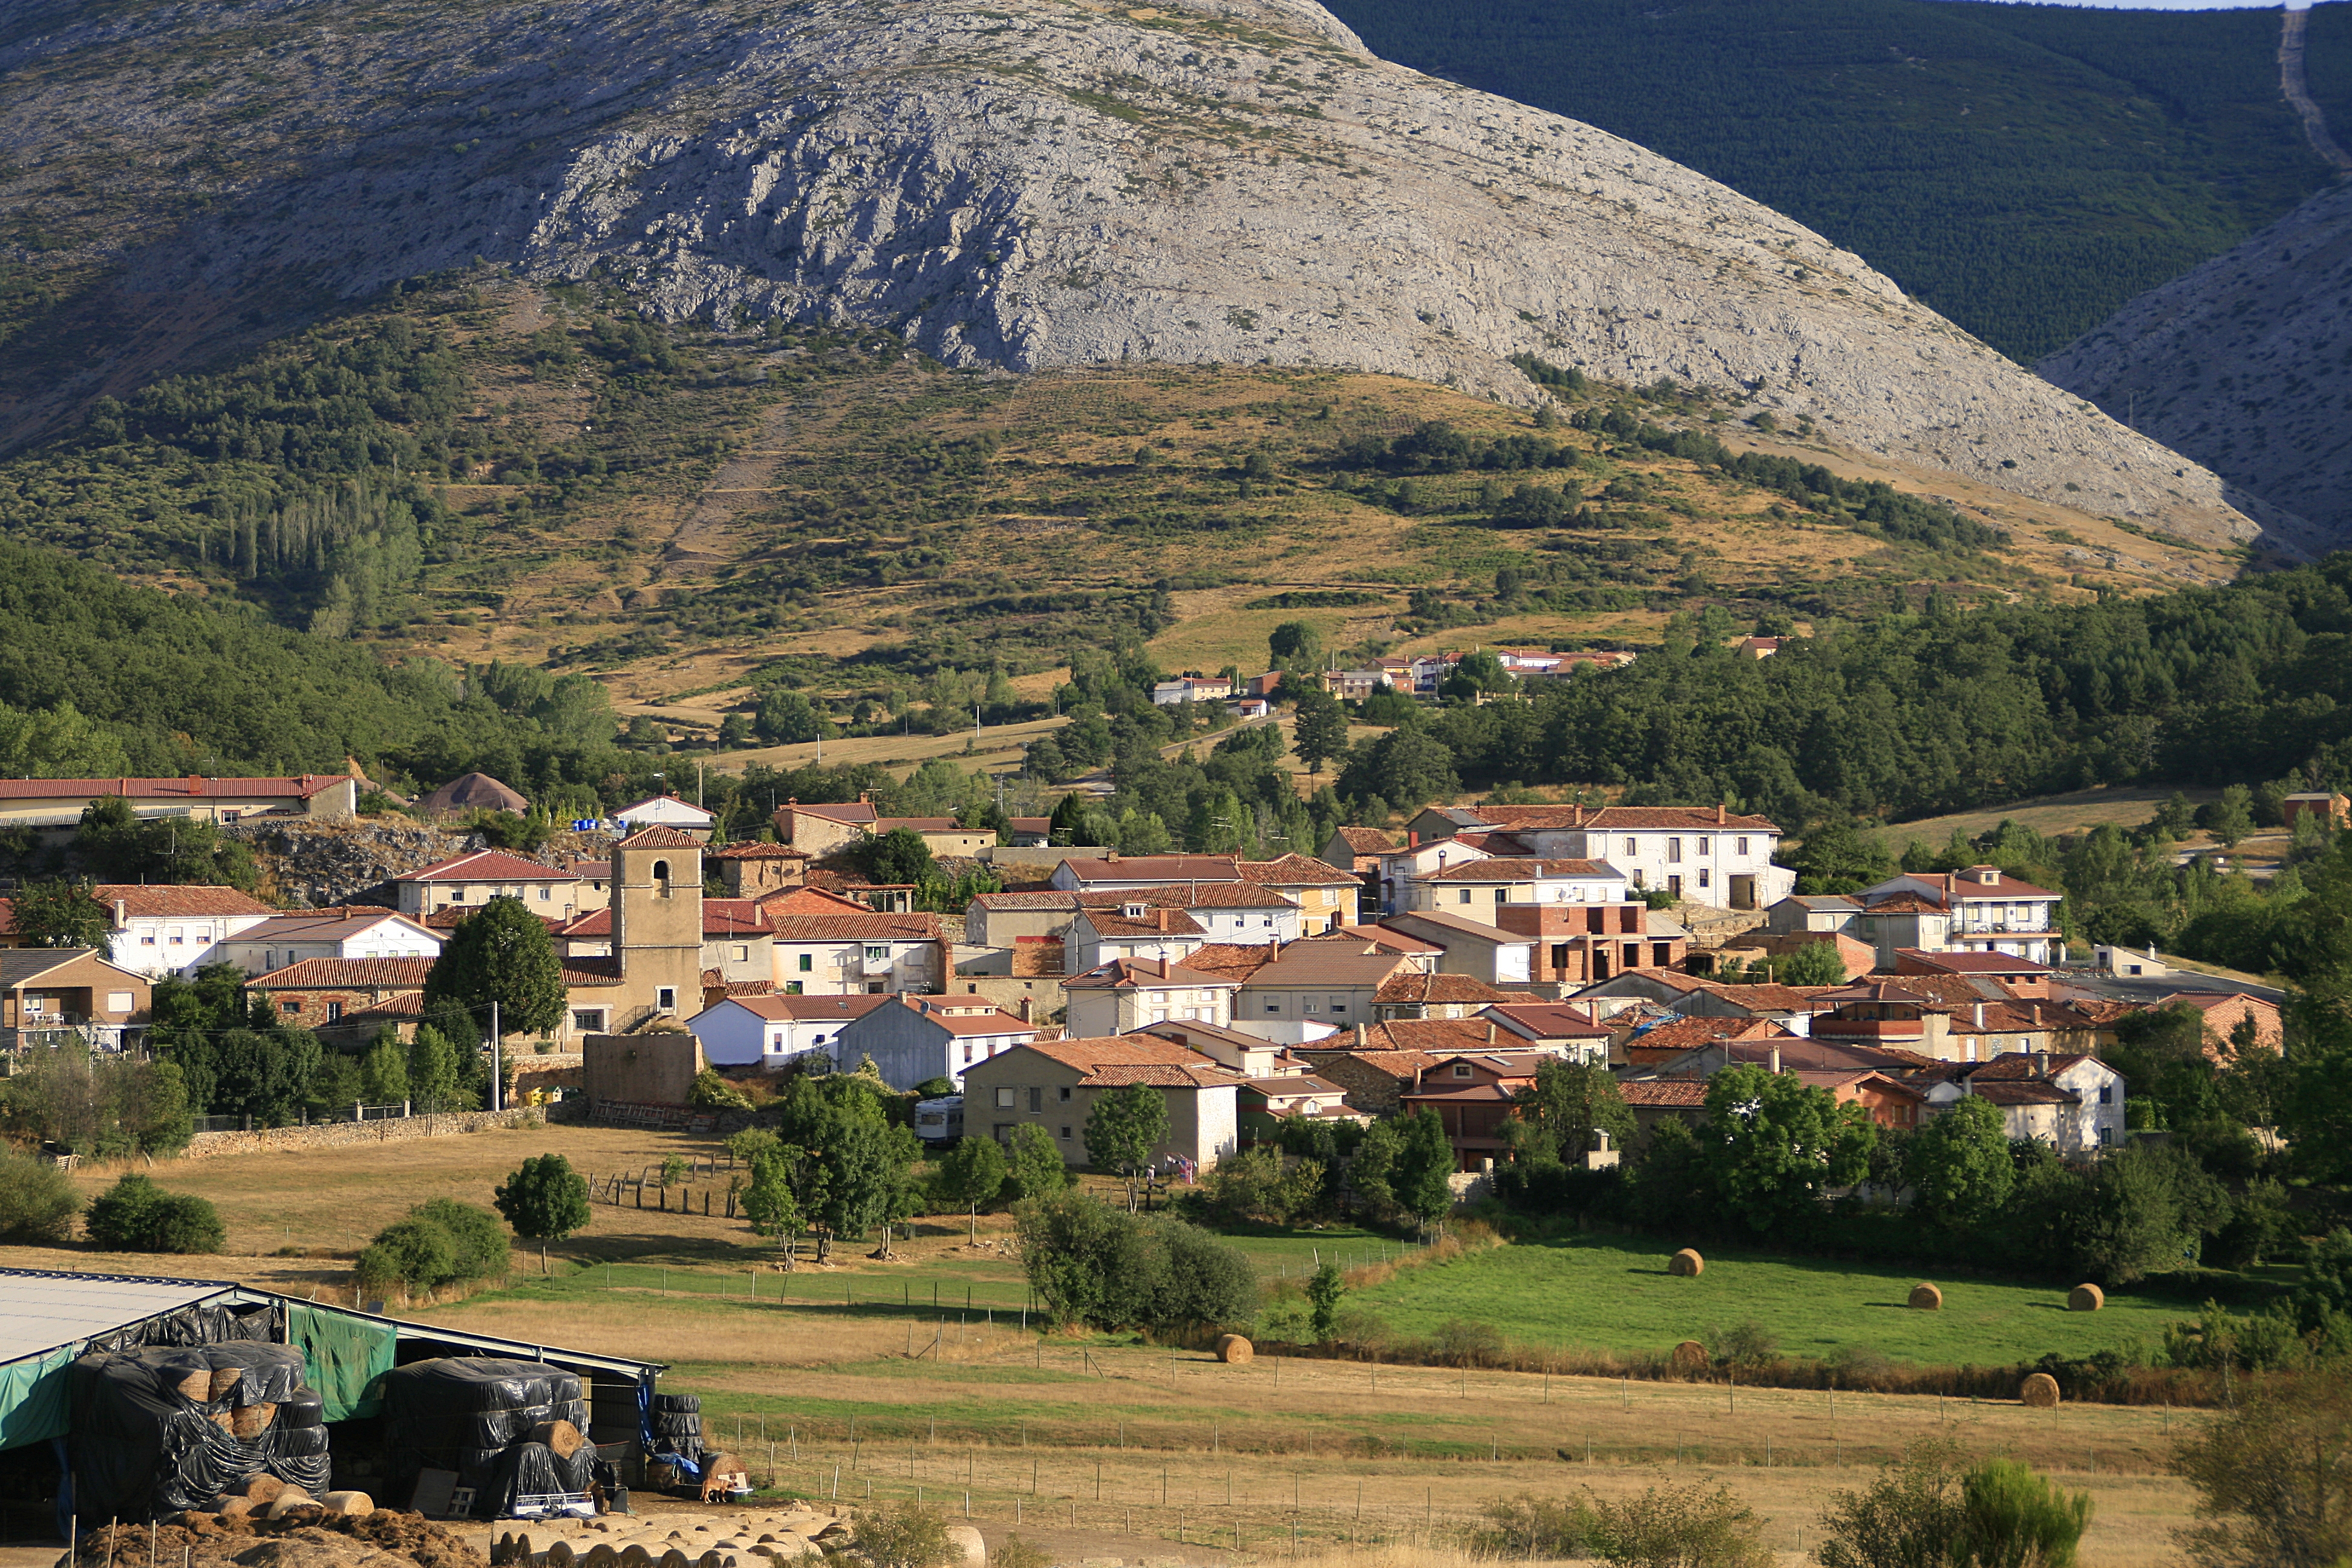
landscape, mountain, architecture, hill, town, valley, mountain range, vacation, village, tourism, spain, alps, plateau, paisaje, castilla, guardo, palencia, cerveradepisuerga, miguel, magarcia, respenda, respendadelapea, verano2012, villafriadelapea, aviantedelapea, castillayleon, estate, espana, santivaesdelapea, rural area, aerial photography, geographical feature, human settlement, mountainous landforms